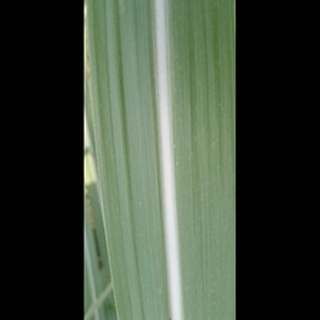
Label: healthy_sugarcane